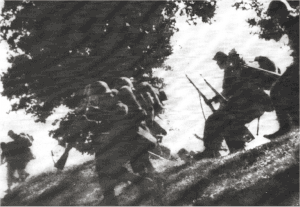
"La bataille de la Bzura est la plus grande bataille de la campagne de Pologne menées par le IIIe Reich. Elle s'est déroulée en plusieurs étapes du 9 au 22 septembre 1939, se soldant, malgré une contre-attaque polonaise réussie, par une écrasante victoire allemande. Elle a opposé les forces de la 8e Armée du général Johannes Blaskowitz et de la 10e Armée du général Walter von Reichenau du groupe d'armées Sud du général Gerd von Rundstedt. Les forces polonaises étaient constituées par l'armée ""Toruń"" commandée par le général Władysław Bortnowski et l'armée „Poznań” commandée par le général Tadeusz Kutrzeba.